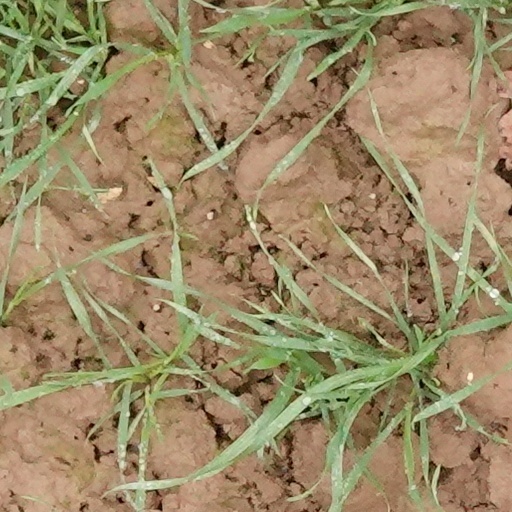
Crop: wheat